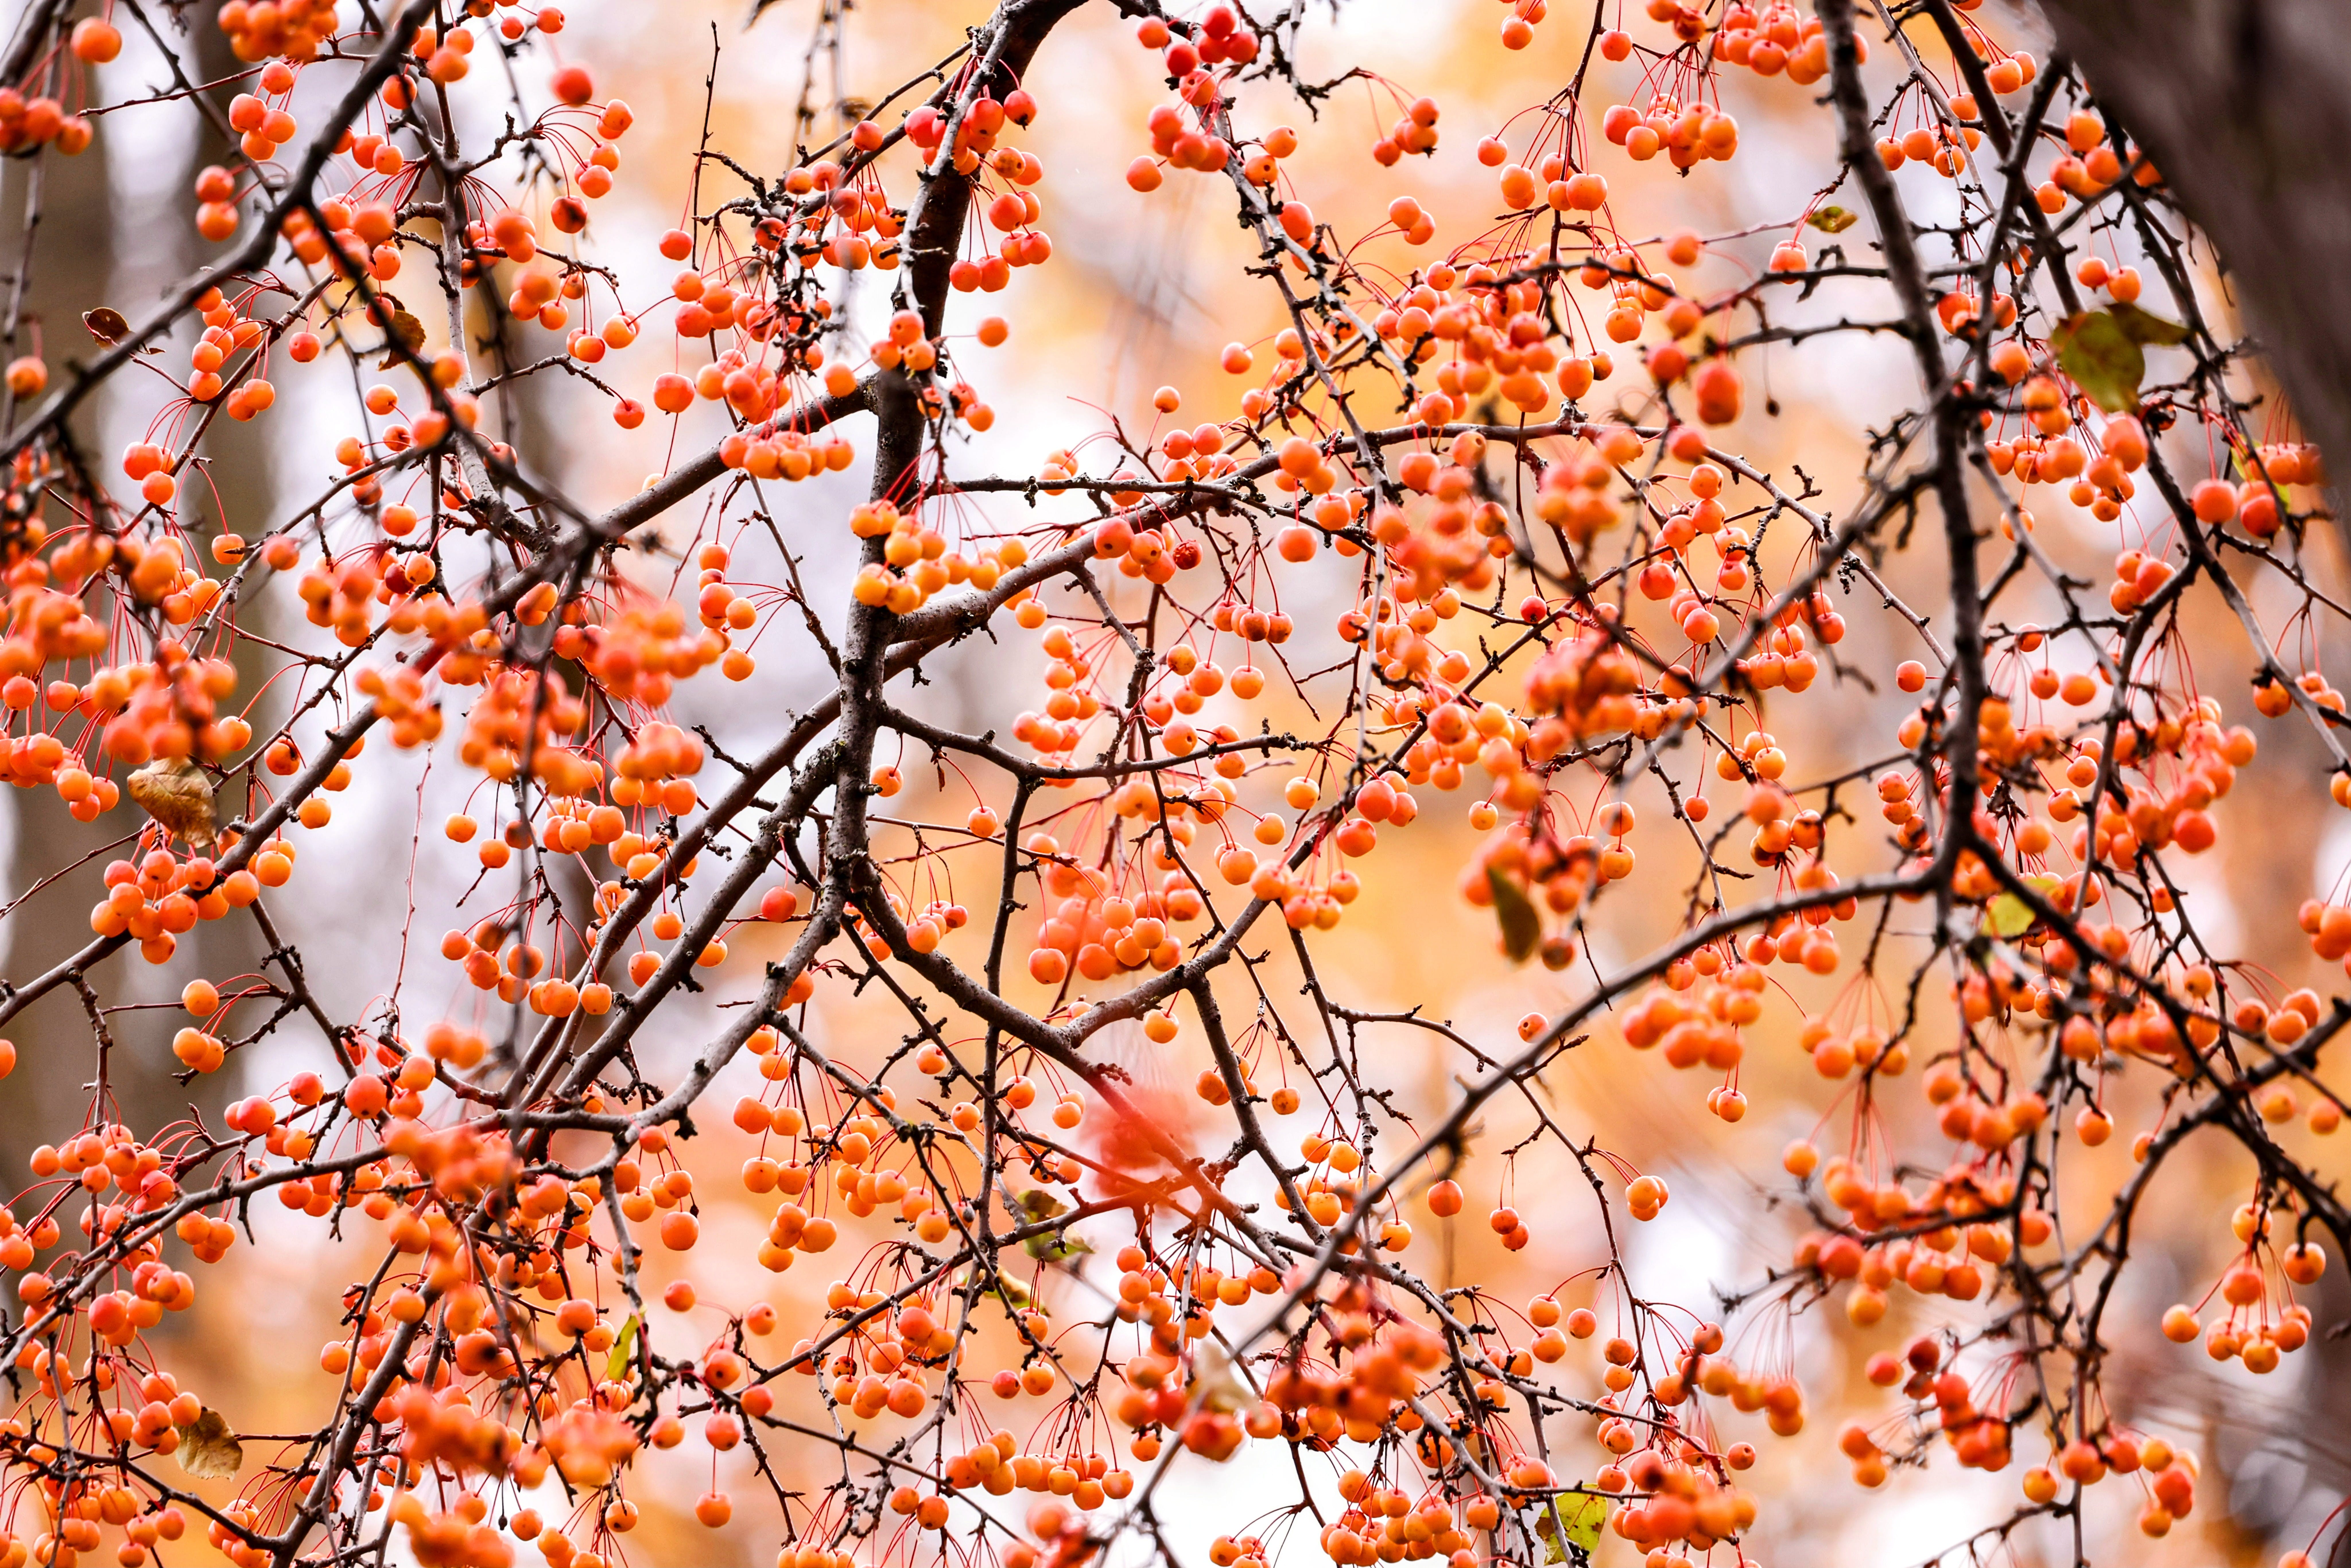
tree, twig, amber, branch, orange, natural landscape, sunlight, deciduous, woody plant, morning, flowering plant, Tints and shades, peach, temperate broadleaf and mixed forest, stock photography, trunk, plant stem, landscape, Northern hardwood forest, autumn, pattern, art, coquelicot, wildflower, People in nature